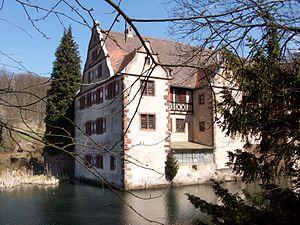
Julia Lange est une guitariste allemande née le 3 septembre 1998 à Babenhausen-Langstadt.